Andrea Dovizioso

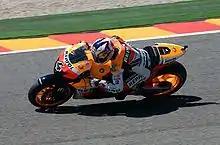
Dovizioso at the 2009 Italian Grand Prix

For the season, Dovizioso became an official Repsol Honda rider replacing Nicky Hayden and partnering Spain's Dani Pedrosa. In July 2009, Dovizioso won his first race in MotoGP at the British Grand Prix in wet conditions at Donington Park. Despite otherwise consistent points finishes, Dovizioso ended up with fewer points than in his début season in the class, finishing sixth in the final standings.